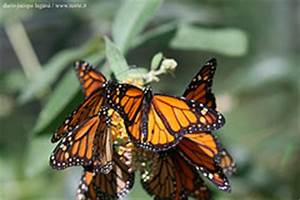
Label: butterfly